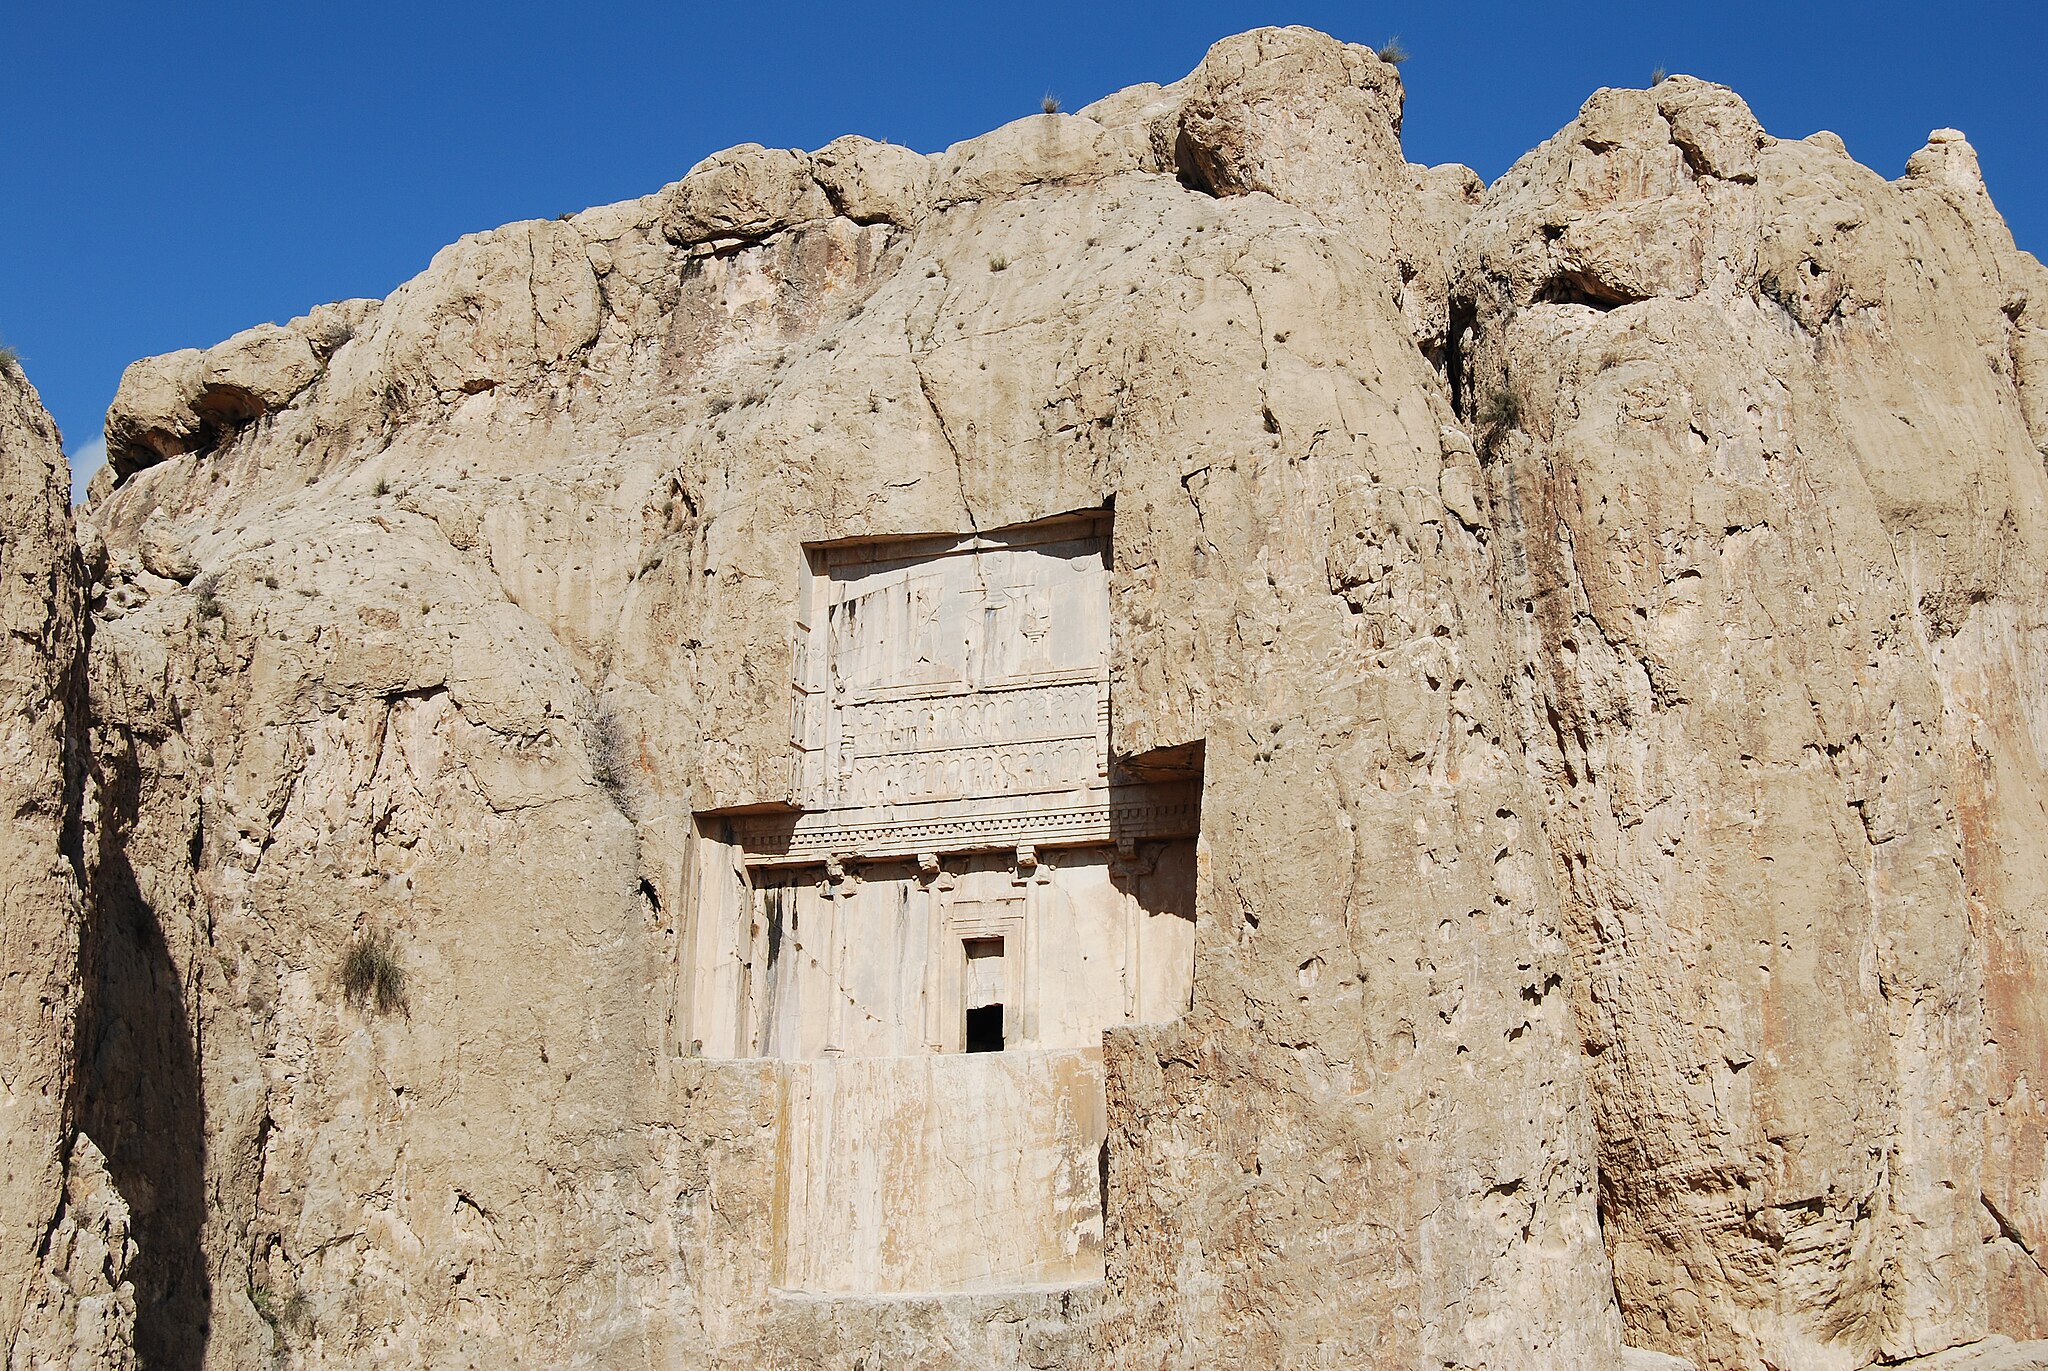
Title: Tomb of Darius the Great - panoramio
Description: Tomb of Darius the Great
Date: Taken on 2 February 2009
Categories: Tomb of Xerxes I, Panoramio files uploaded by Panoramio upload bot, Panoramio images reviewed by trusted users, Photos from Panoramio, Iran photographs taken on 2009-02-02